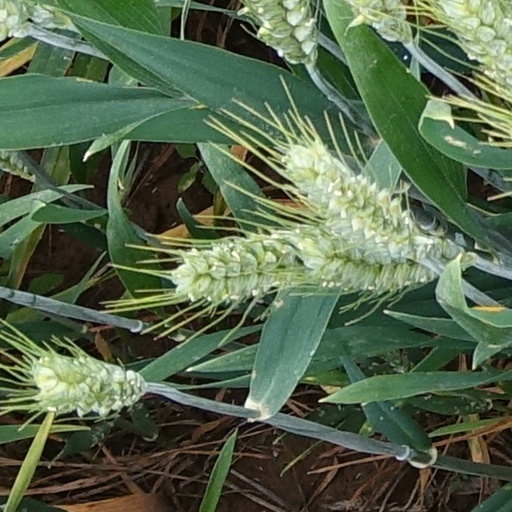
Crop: wheat